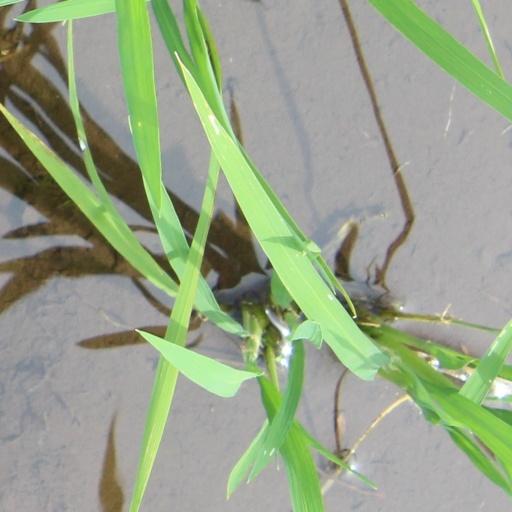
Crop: rice